Amhara people

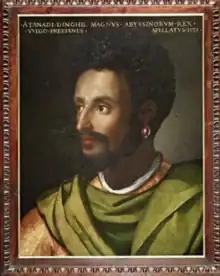

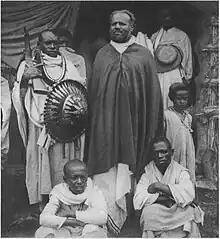
1921 photo captioned "Amhara head of the guard of the Negus."

Yekuno Amlak, a prince from Bete Amhara (lit: House of Amhara) claimed descent from Solomon, and established the Solomonic Dynasty in 1270 AD. The early rulers of the Solomonic Dynasty may have been referred to as the "kings of "Amhara"", due to the origin of their founder, Yekuno Amlak, and therefore, their followers were called "Amhara" and brought this new name with them when they conquered new lands. Characterized by a Christian feudal culture, and by the adoption of Amharic, which from became the "lingua franca". This population of a rather small province became the dominant group in the empire.